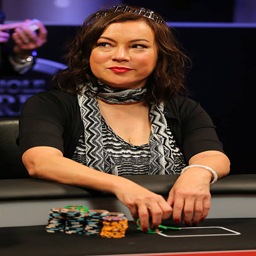
actor plays poker during the taping